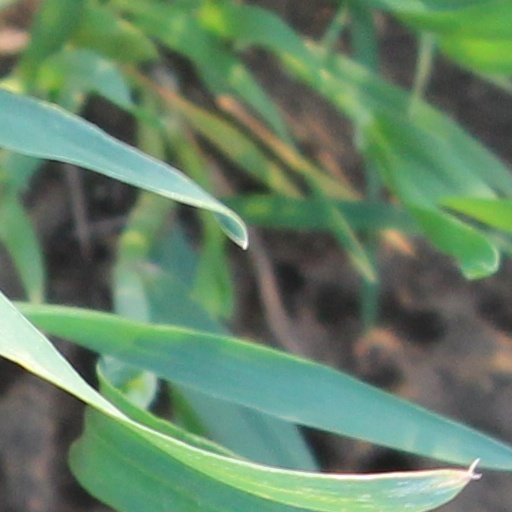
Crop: wheat